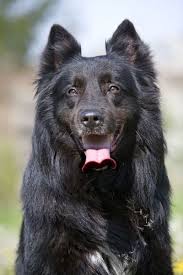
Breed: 227-n000070-groenendael